KV42

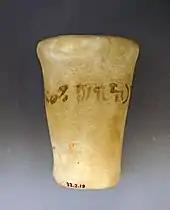
Model jar inscribed for Merytre-Hatshepsut

There is no agreement on the original owner of the tomb. The unfinished quartzite sarcophagus is seen as an indication that the tomb may have at some point been intended for Thutmose II. However, no trace of royal funerary equipment was found in the tomb, making it doubtful that the tomb was ever used for a royal burial. The lack of the customary figural decoration with scenes from the Amduat, which in this period were only executed after the funeral, also supports the idea this tomb was never used. The discovery of foundation deposits by Carter in 1921 point to the intended owner being Queen Merytre-Hatshepsut. Unusually, the vessels in this foundation deposit are inscribed in hieratic written in ink instead of the usual incised, blue pigment-filled hieroglyphs. This may indicate the vessels are secondary, to claim the tomb left vacant by Thutmose II. If the tomb ever held the body of Thutmose II, it would have been usurped from the queen.